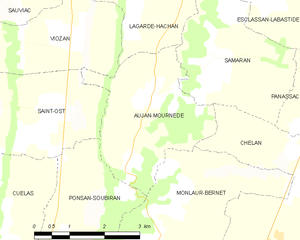
Aujan-Mournède est une commune française située dans le département du Gers en région Occitanie.